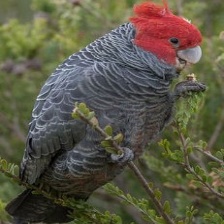
Species: GANG GANG COCKATOO
Scientific name: CALLOCEPHALON FIMBRIATUM
ImageNet parent category: sulphur-crested_cockatoo